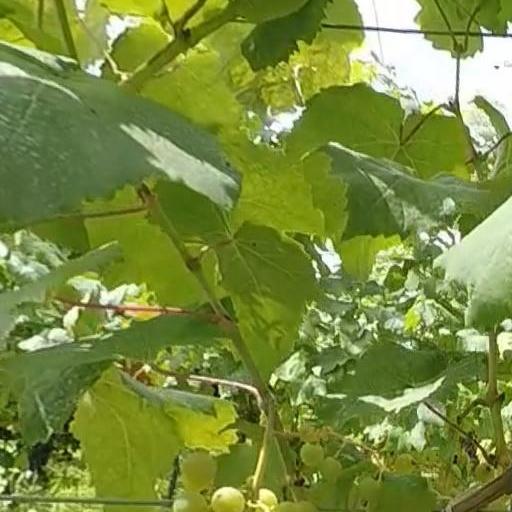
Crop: grape